Gardiner Expressway

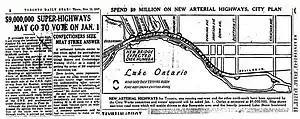
1947 plan

The Gardiner Expressway was one of the first projects undertaken by the newly formed government of Metro Toronto. The route of the Expressway necessitated the paving over of parkland, demolition of residences and a popular amusement park, and a long elevated section to get through the downtown area. Planning was done stage-by-stage, from the Humber River east through downtown. The Humber Bay section was built according to initial plans. The route in the Exhibition Place area changed over time from one along the lake shore into downtown, to one aligned along the railway north of Exhibition Place. The initial route east of Exhibition Place would have necessitated the moving or removal of Old Fort York, but was moved to a more southerly alignment after protest. The elevated section through downtown was then aligned over the existing Lake Shore Boulevard in the area. East of downtown, the initial plans were for a ground-level route east to Woodbine, but this was changed in conjunction with the planning of the interchange of the Don Valley Parkway into downtown from the north to an elevated section east to Leslie Street. Various routes to the east were proposed, but never progressed beyond planning studies due to public protest.